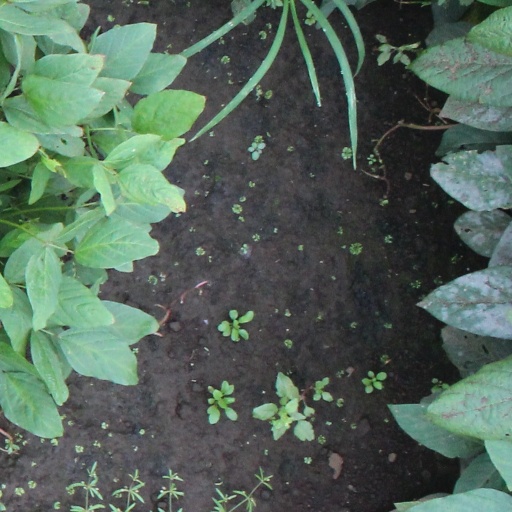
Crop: soybean